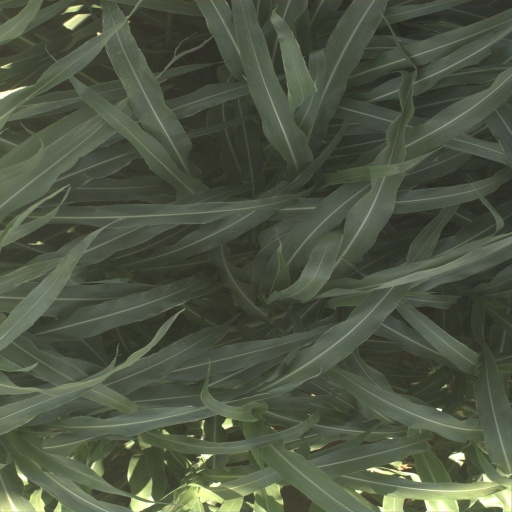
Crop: sorghum